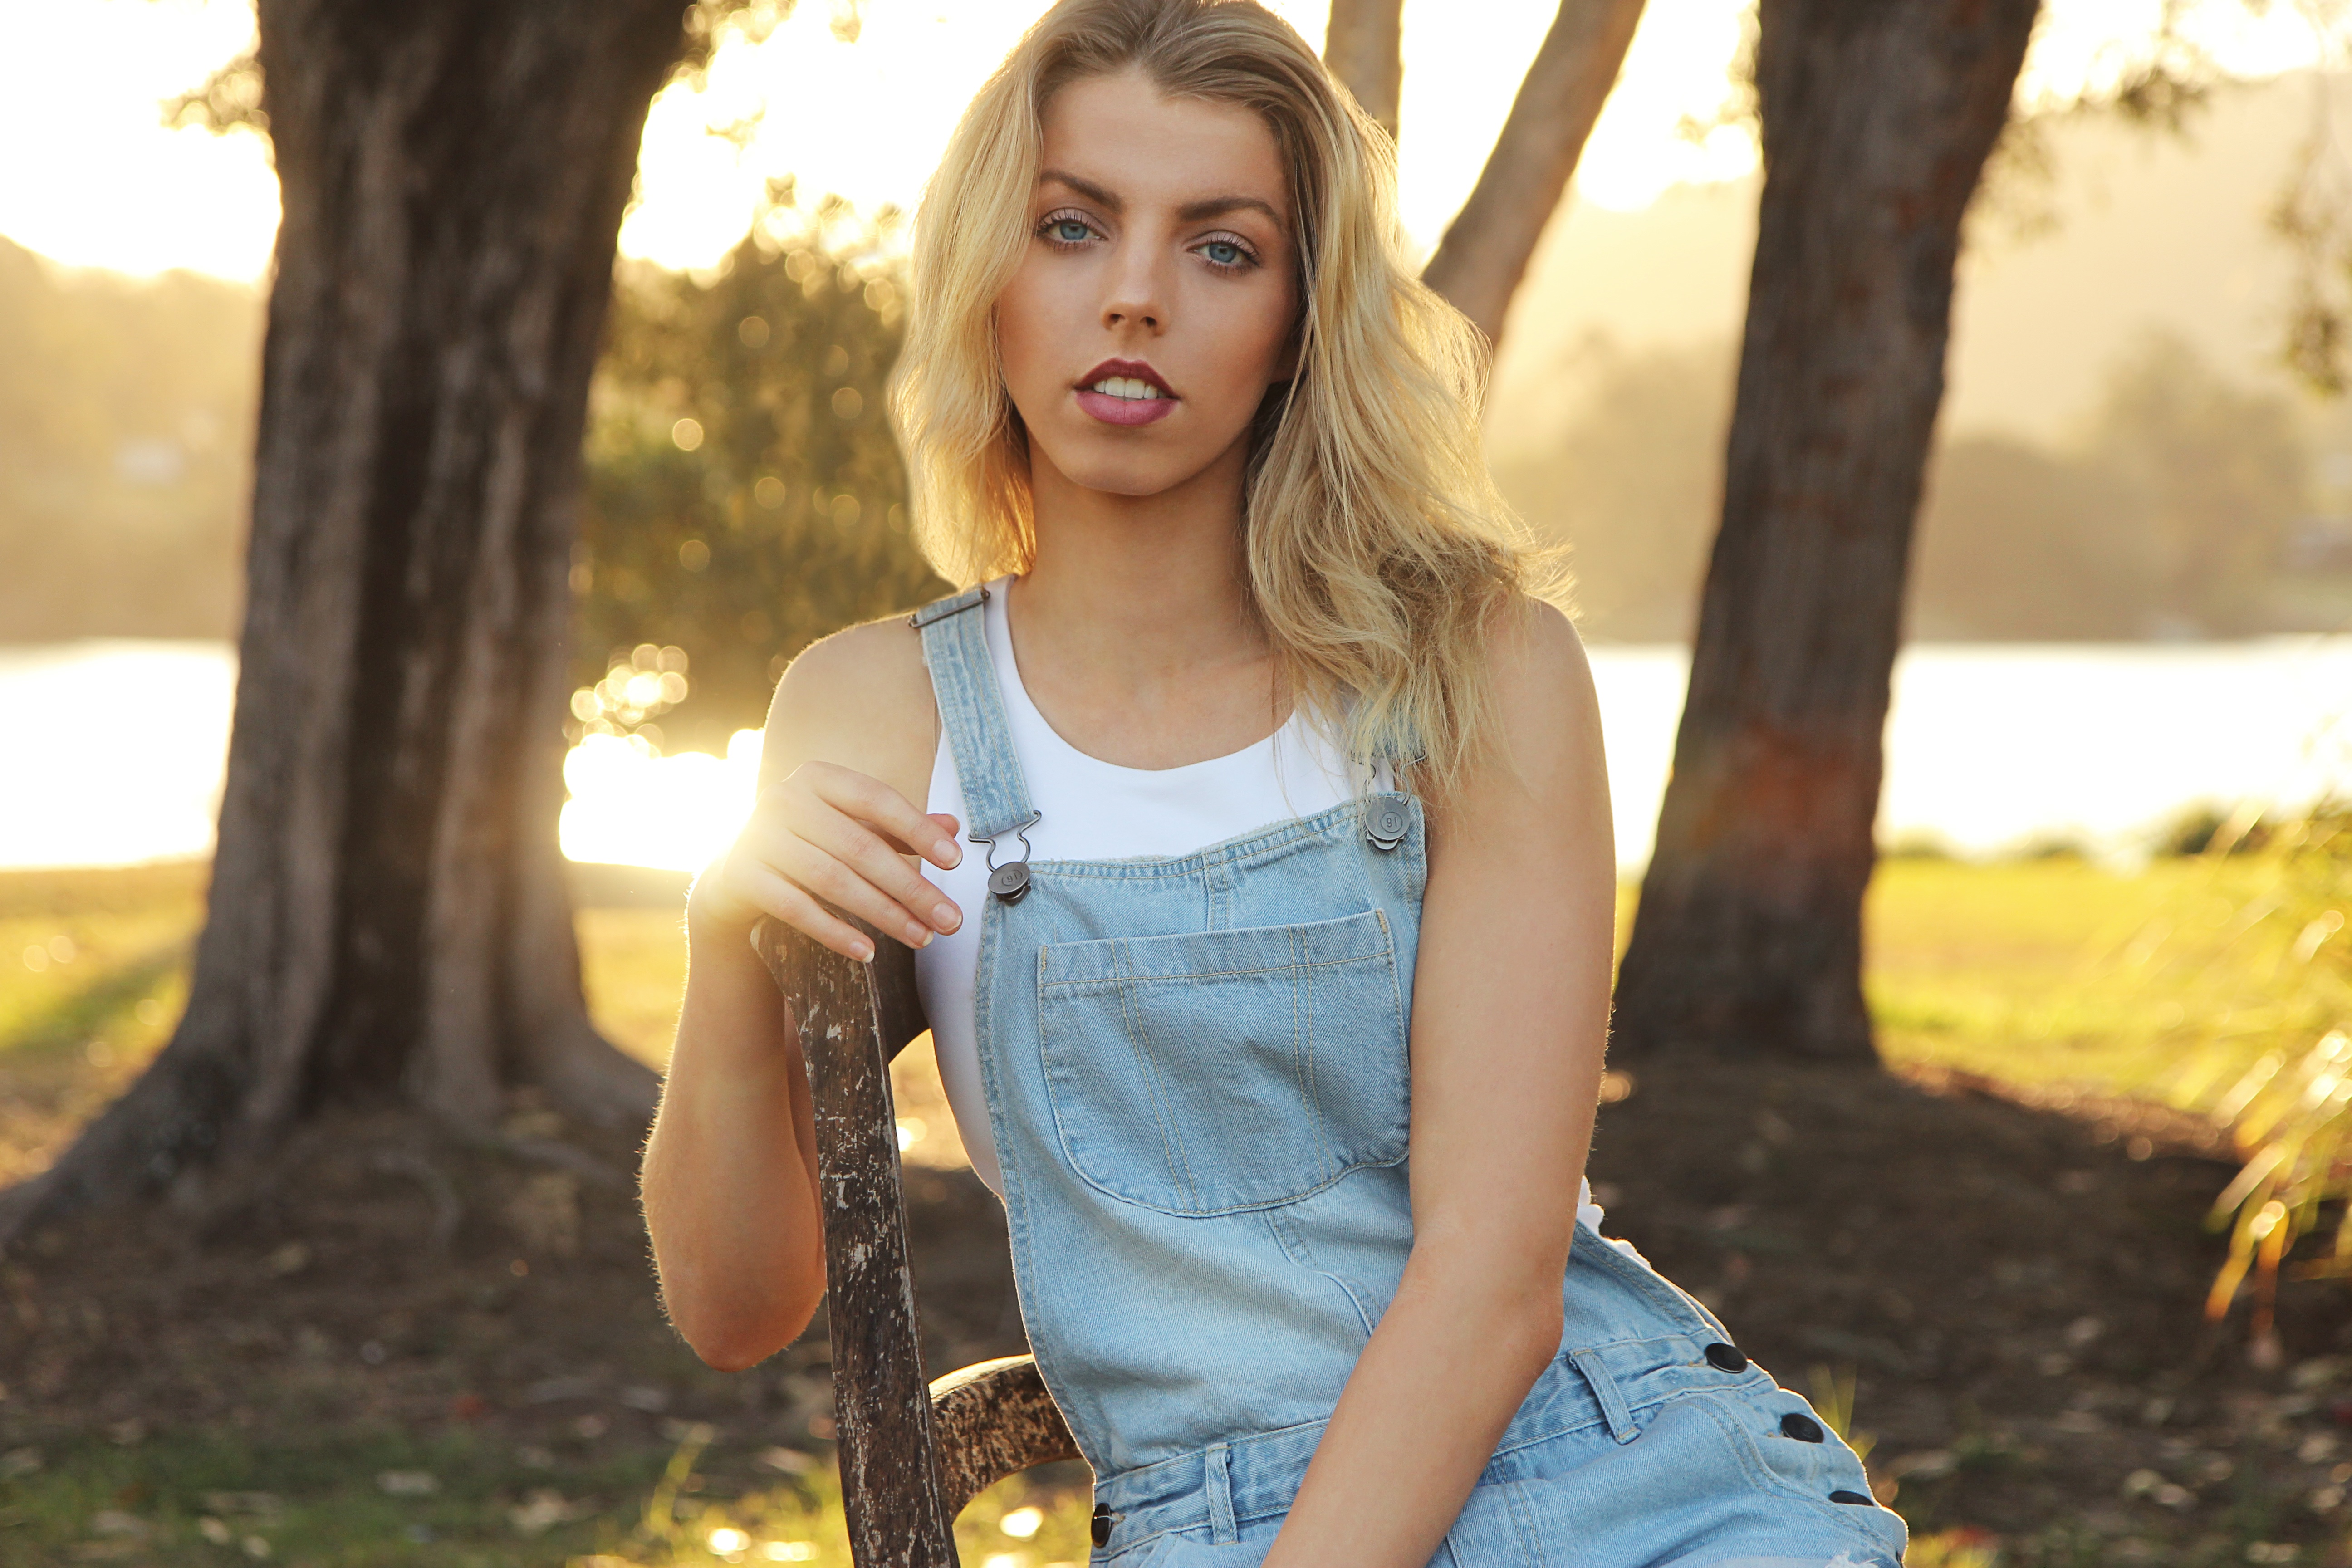
person, people, girl, woman, photography, portrait, model, spring, autumn, child, fashion, yellow, lady, season, smile, posing, family, dress, toddler, photograph, beauty, beautiful, photo shoot, portrait photography, human positions